Melchior de la Mars

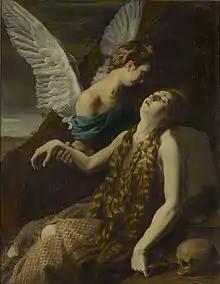
"Maria Magdalen in ecstasy"

Melchior de la Mars (c. 1585 – 1650) was a Flemish Baroque painter active in Ghent. Only recently rediscovered, the artist is considered an early representative of the so-called Ghent Caravaggisti.